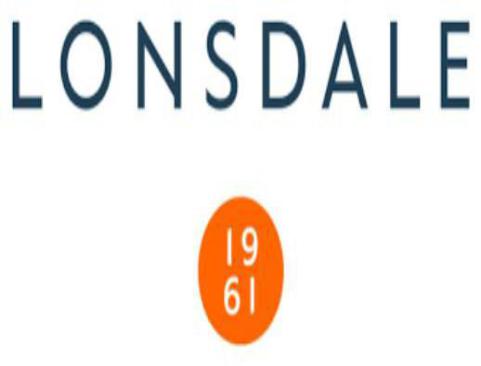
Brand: lonsdale
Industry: Clothes